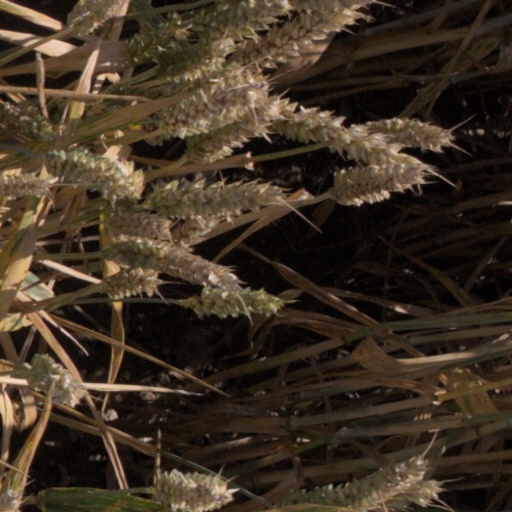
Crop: wheat